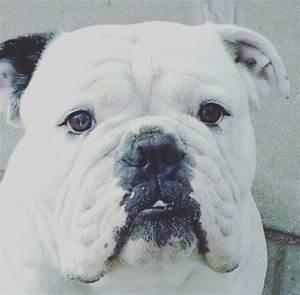
dog